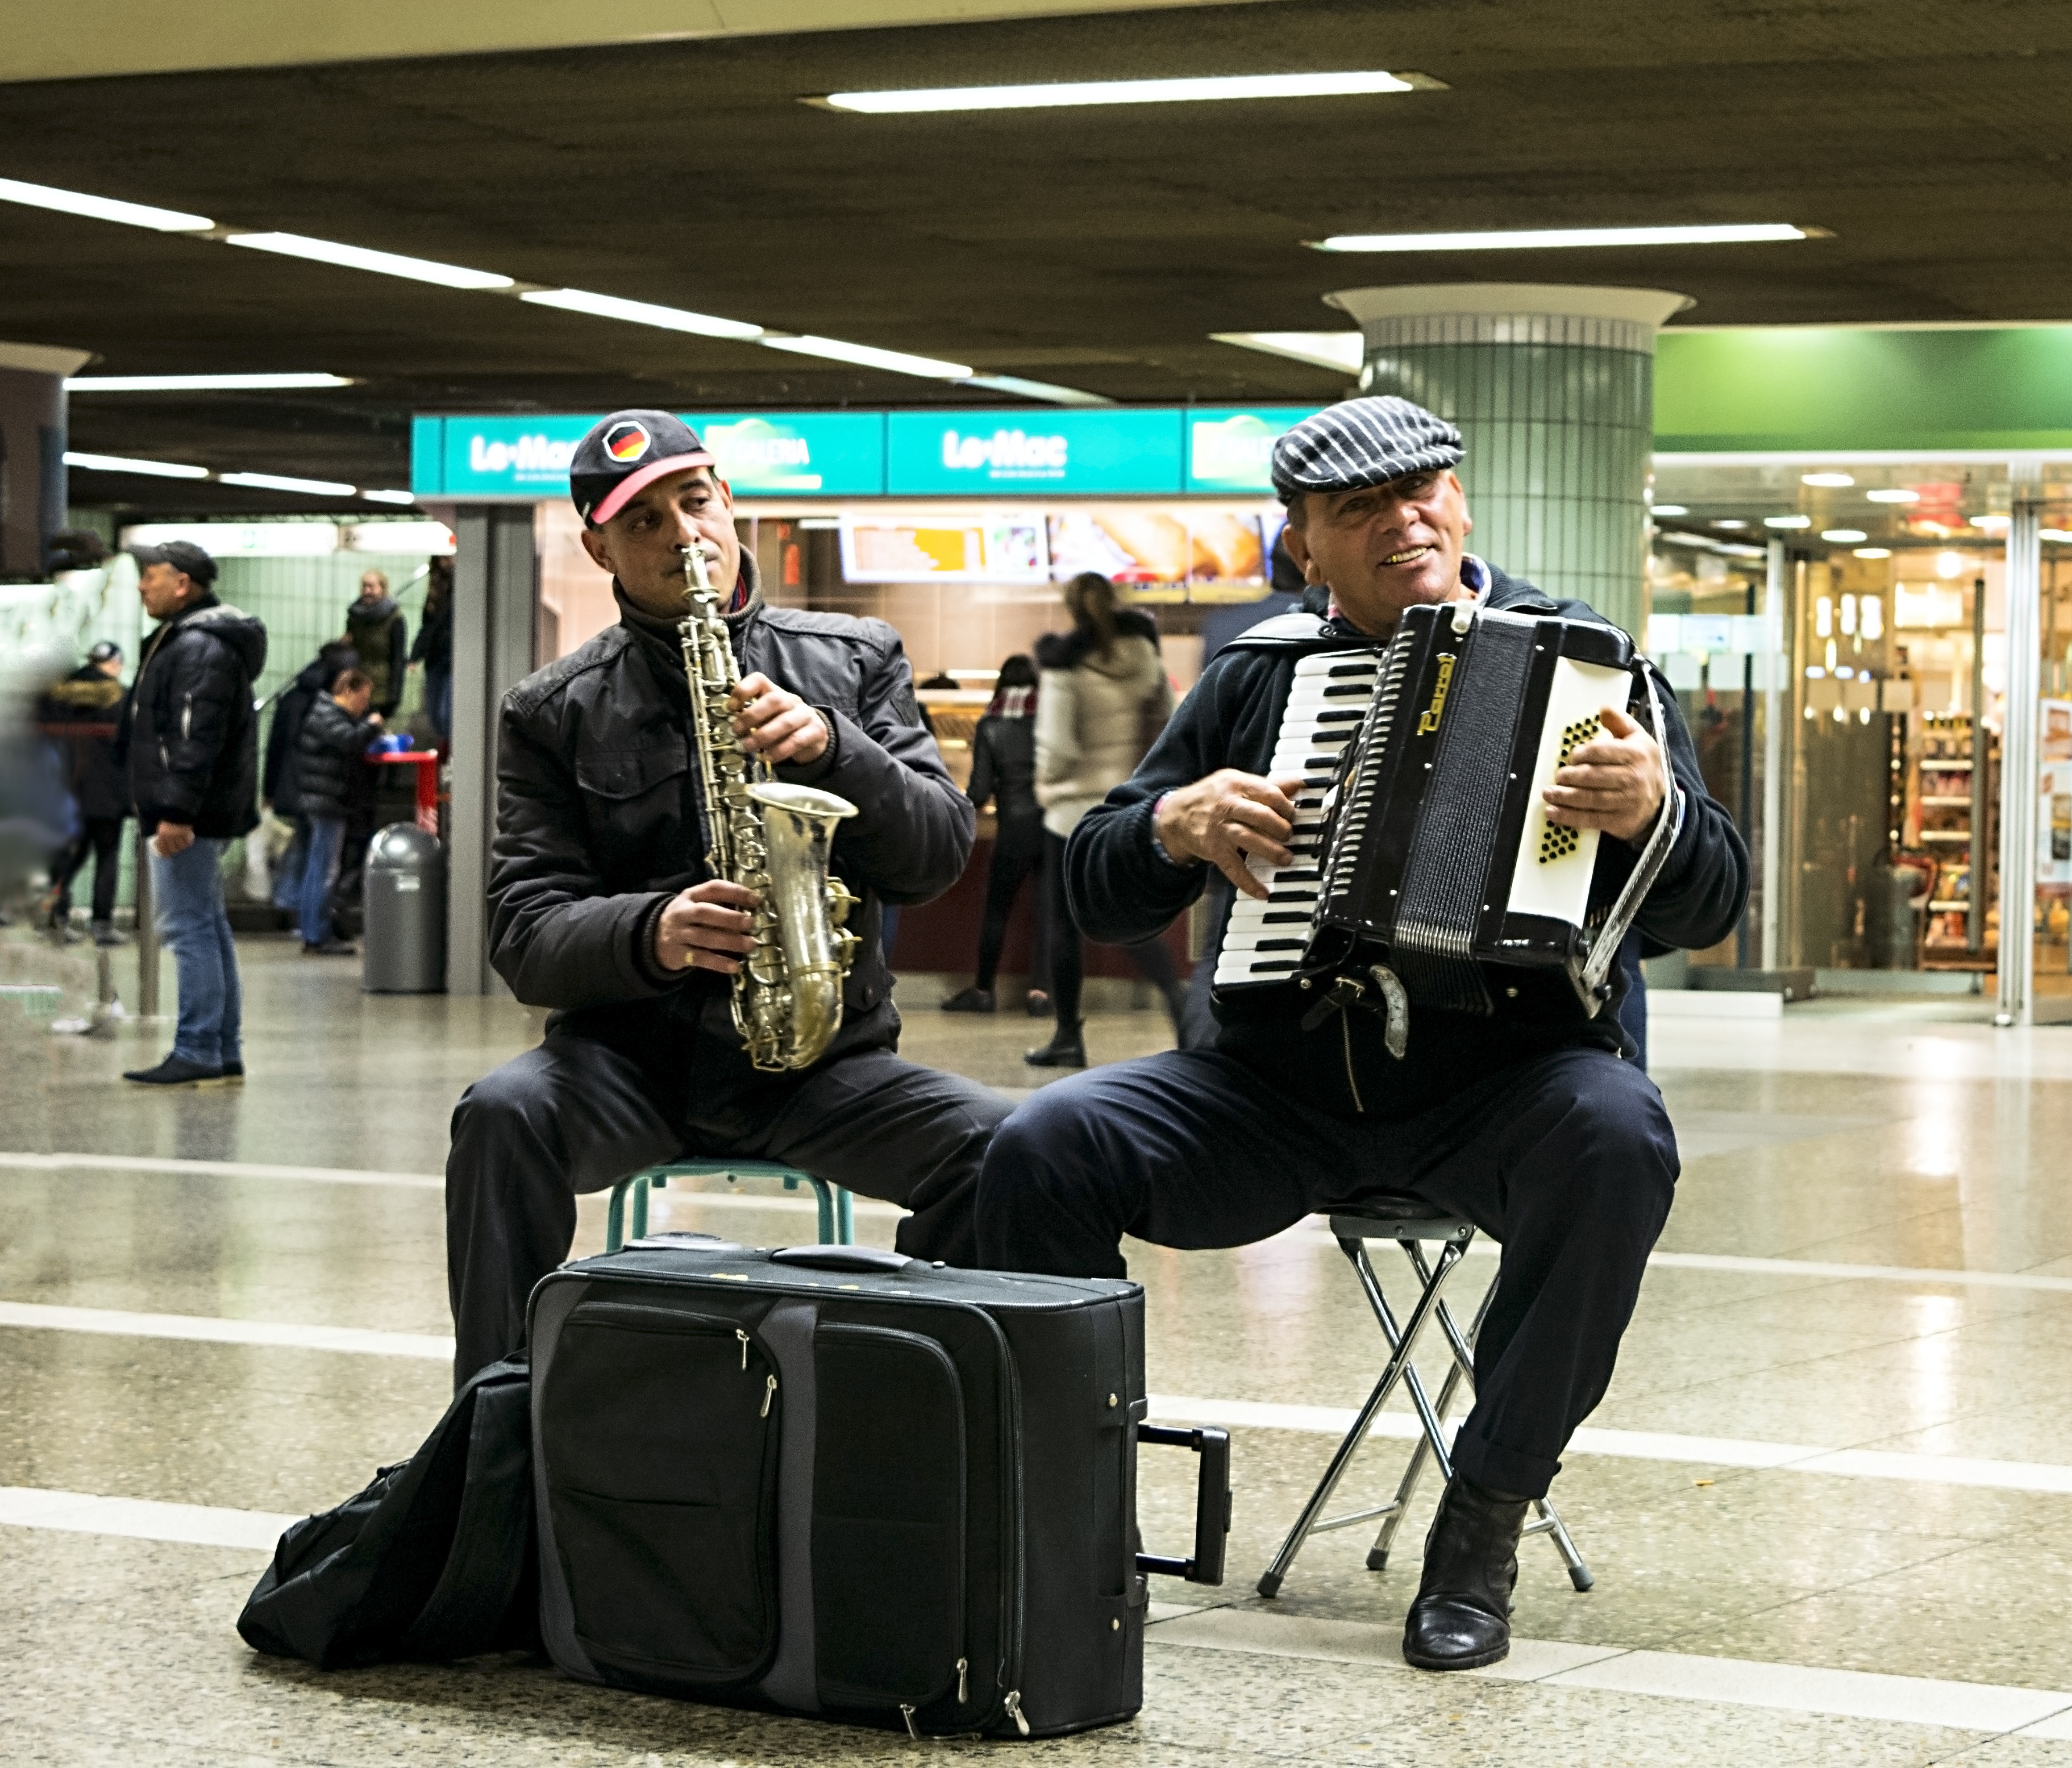
music, live, playing, musician, musical instrument, saxophone, orchestra, singing, accordion, gypsy, gypsies, the musicians, folk instrument